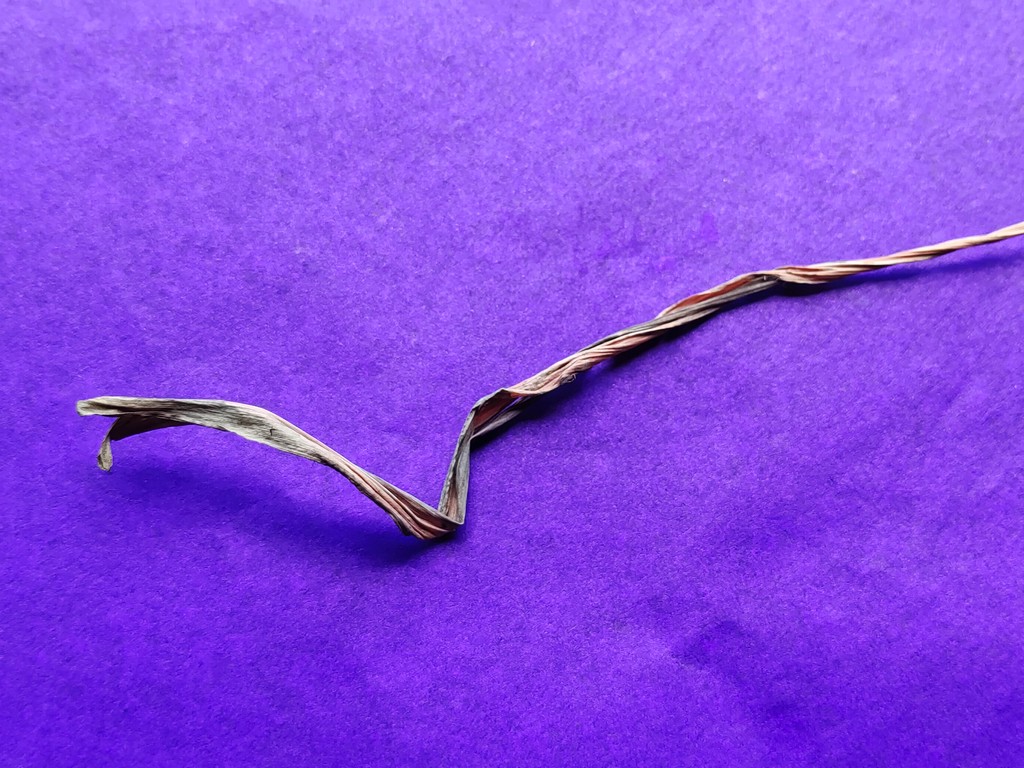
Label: Dried